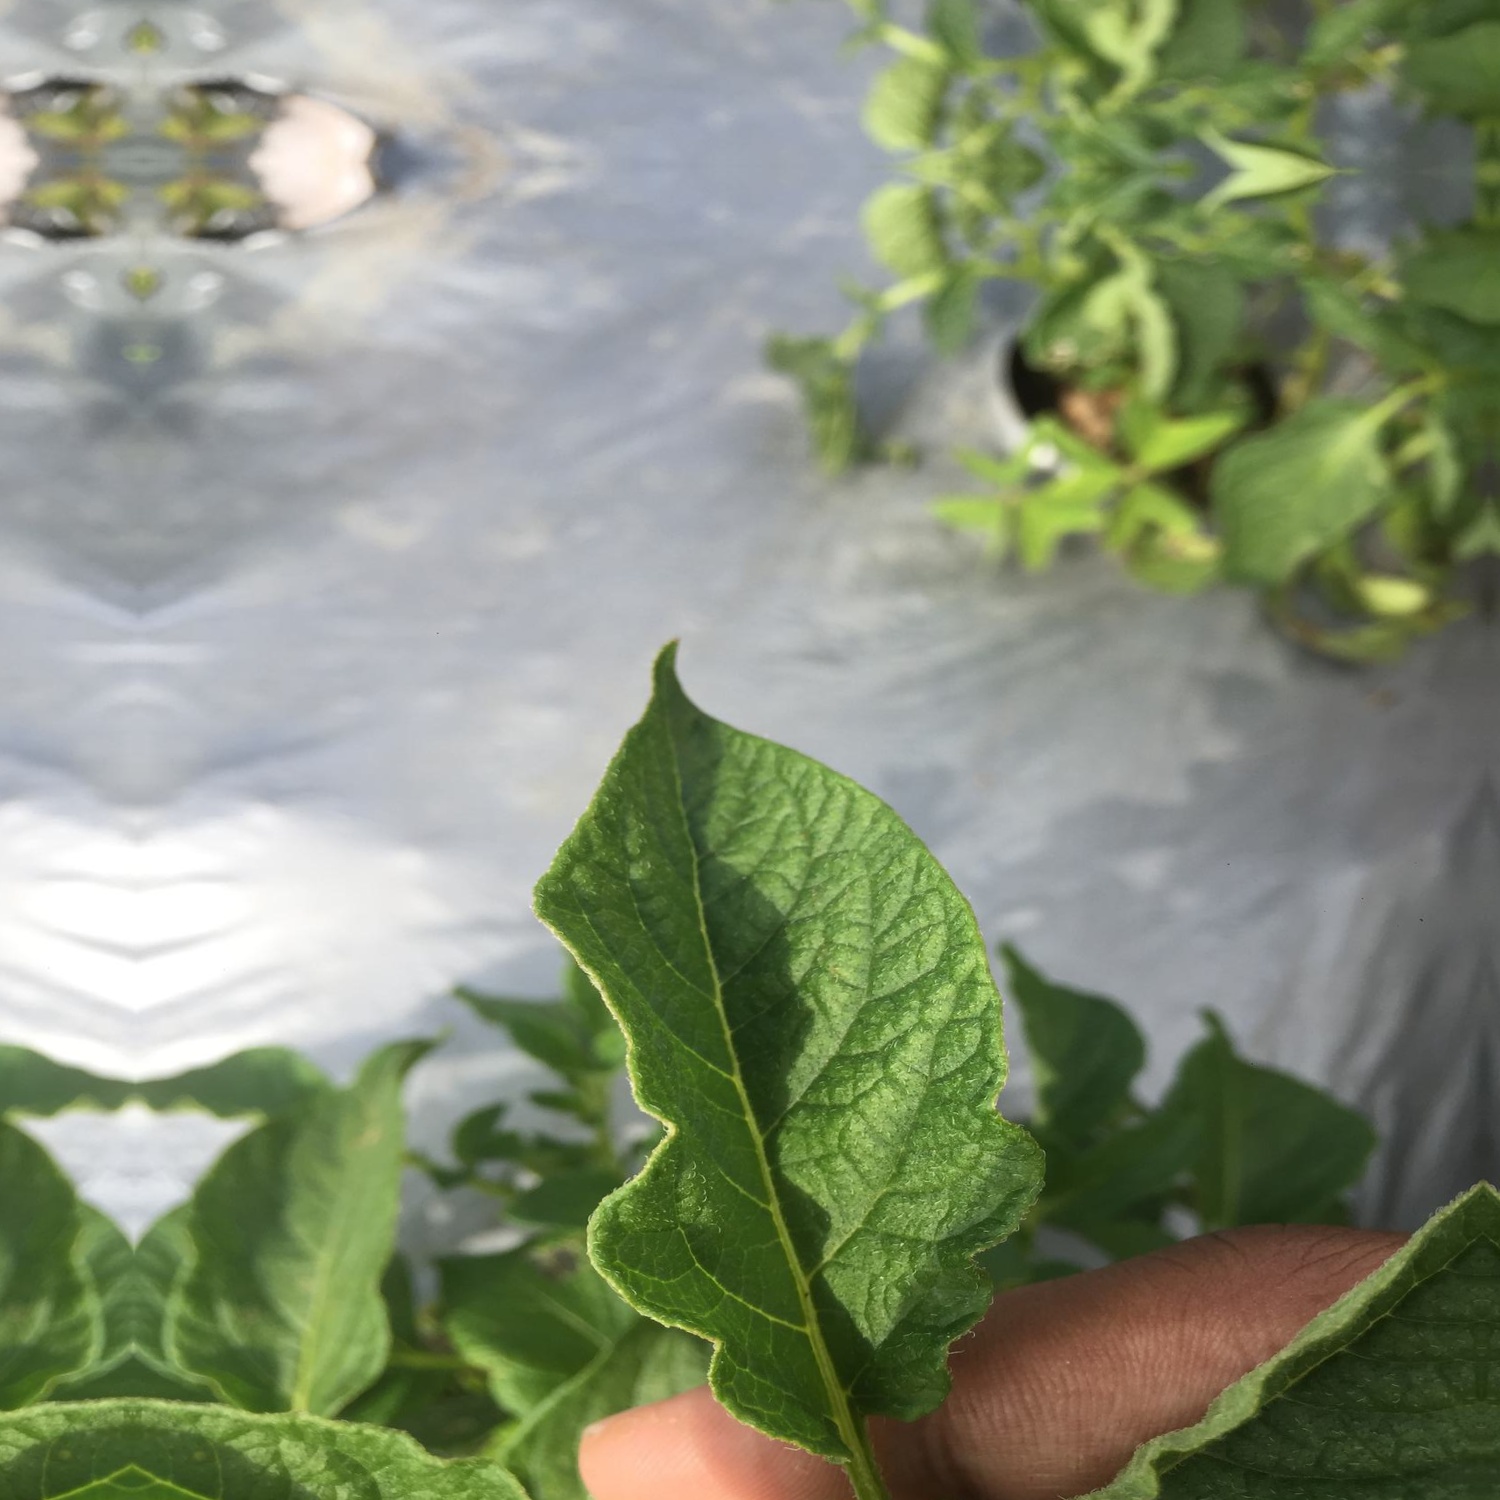
Etiqueta: Virus